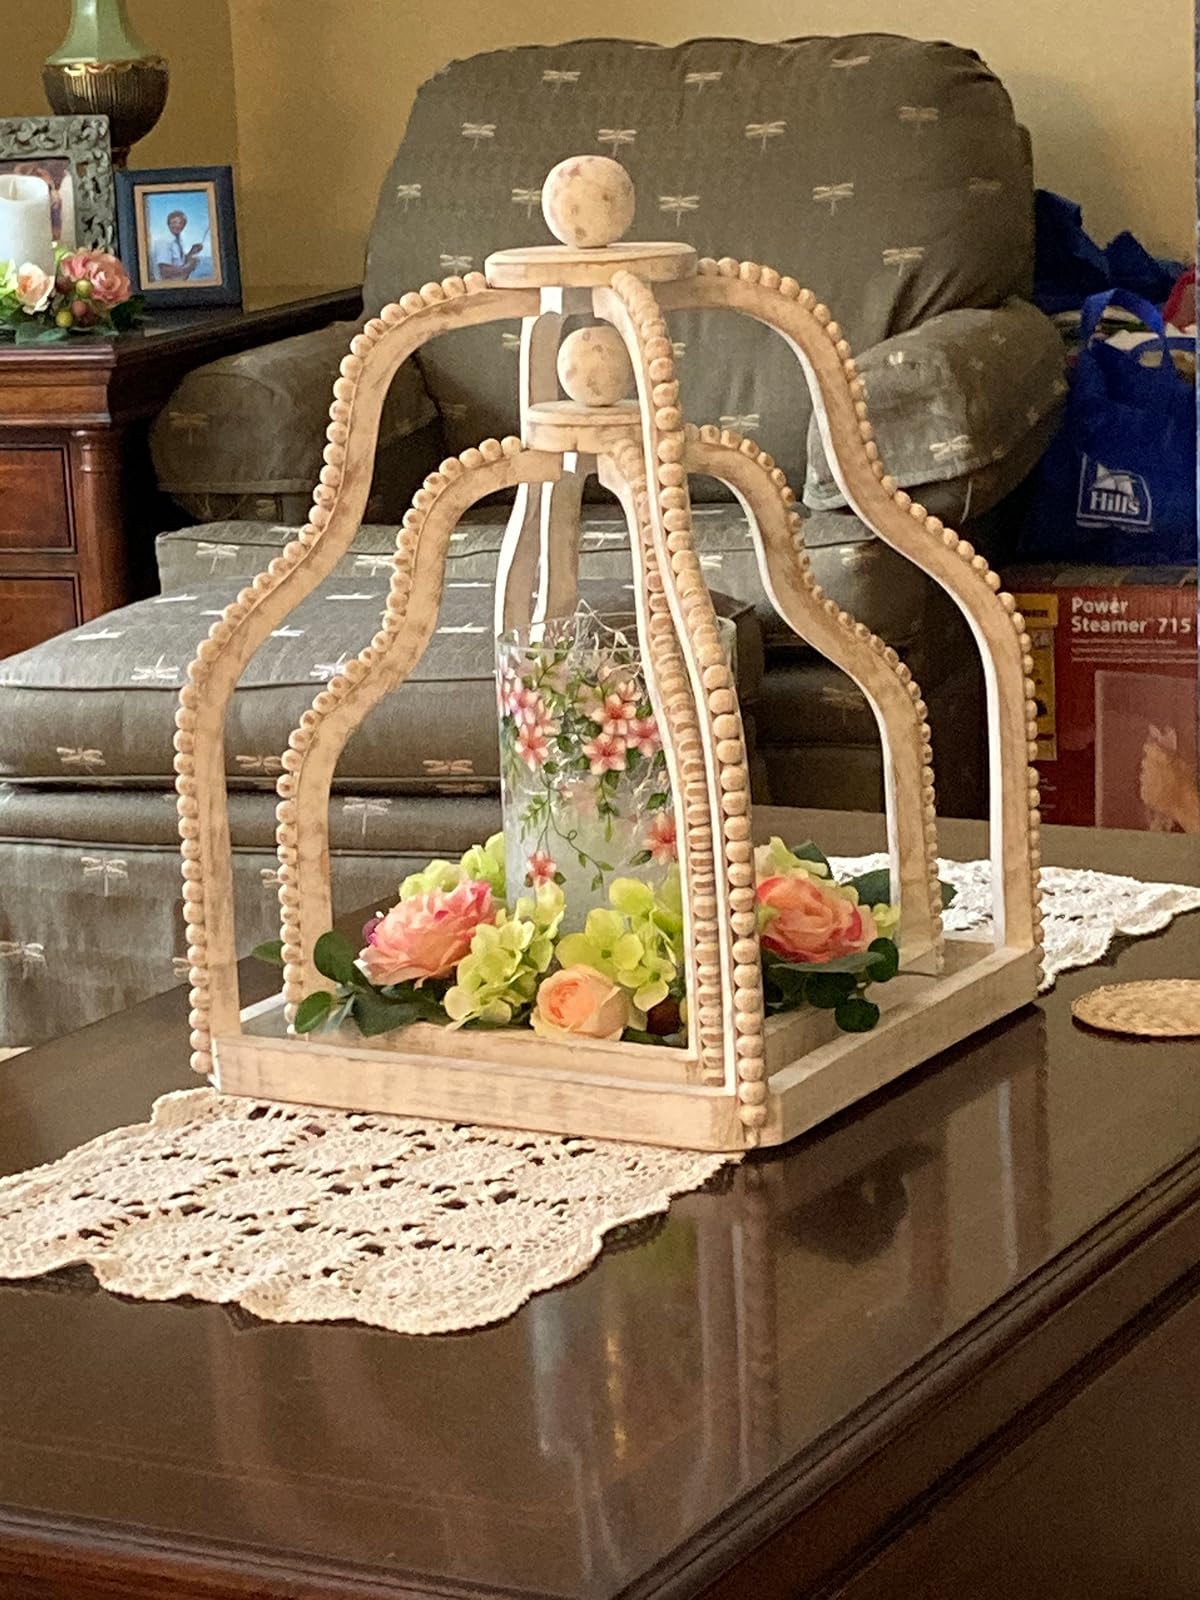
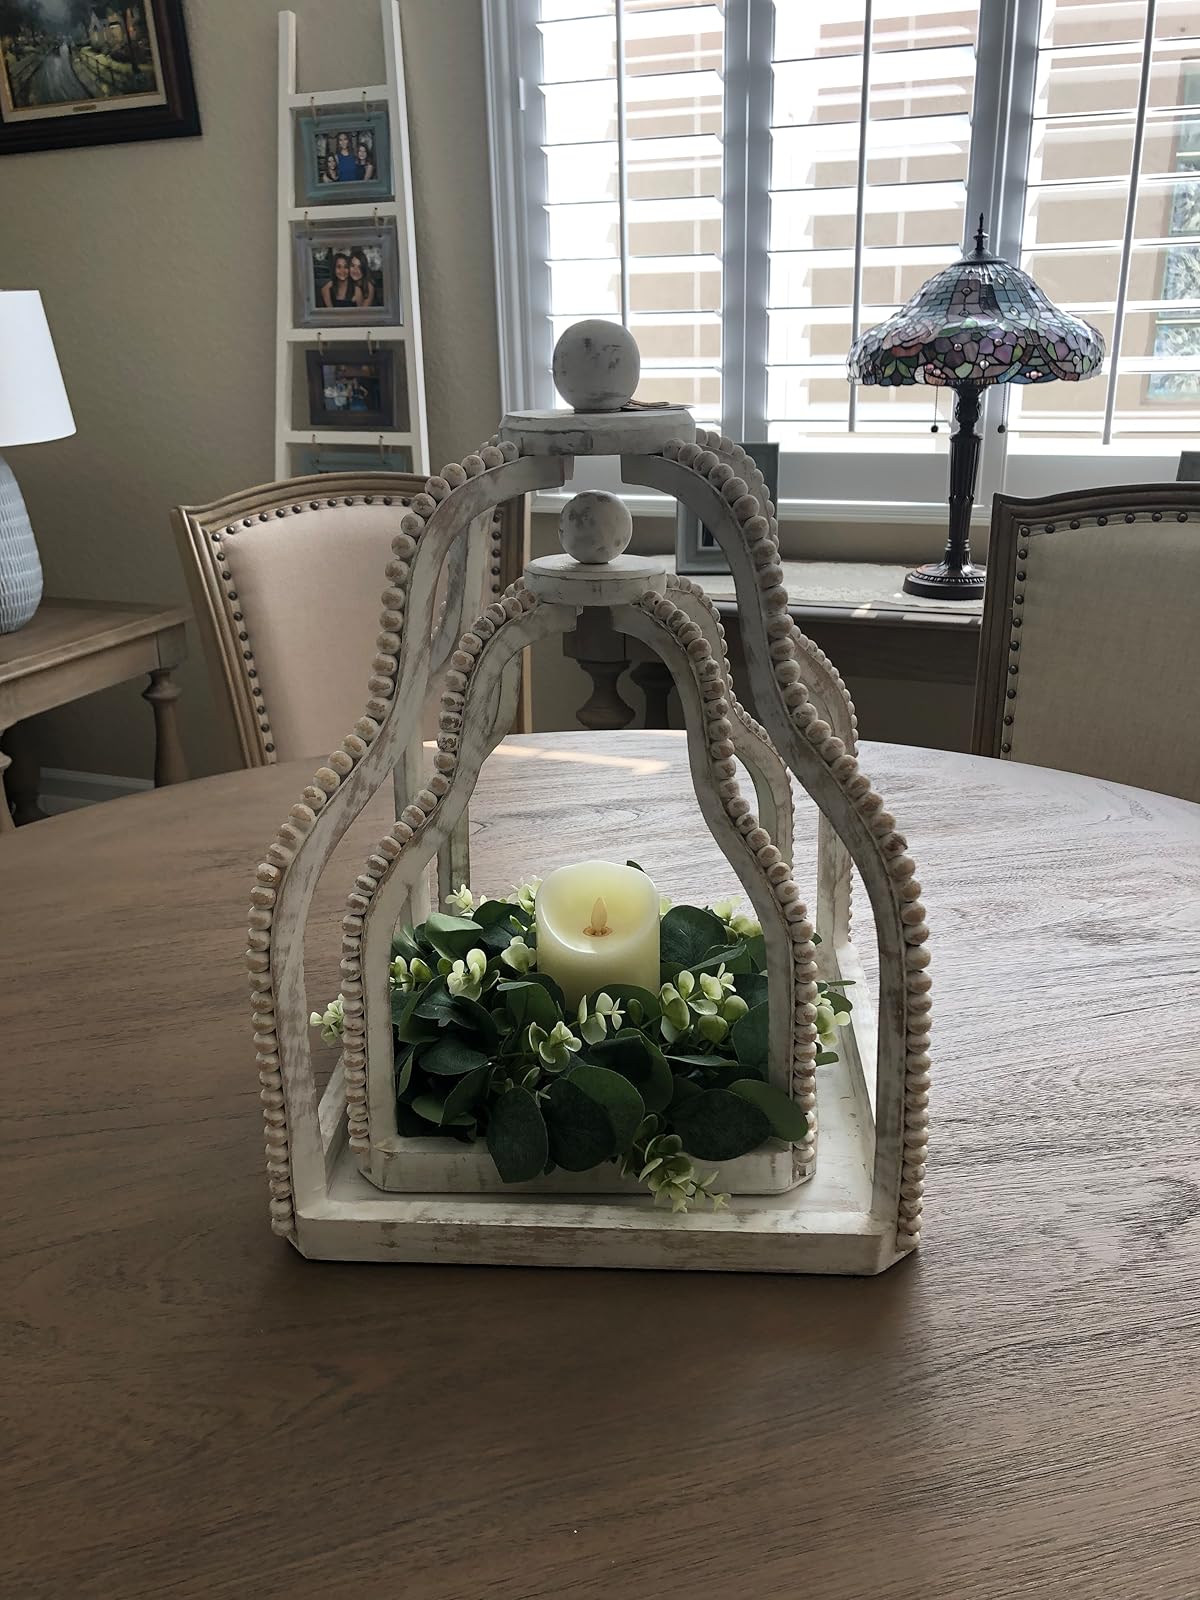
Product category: lantern
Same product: yes